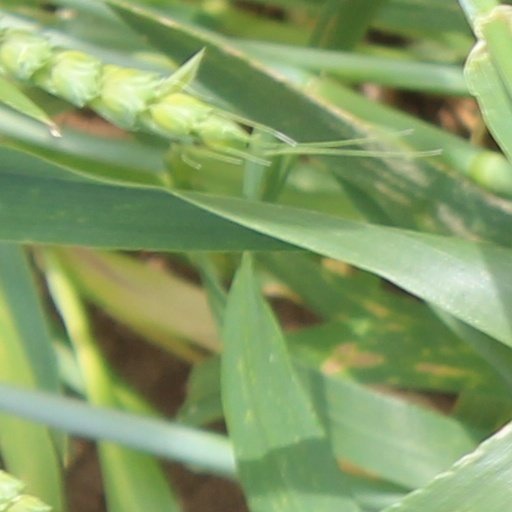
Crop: wheat